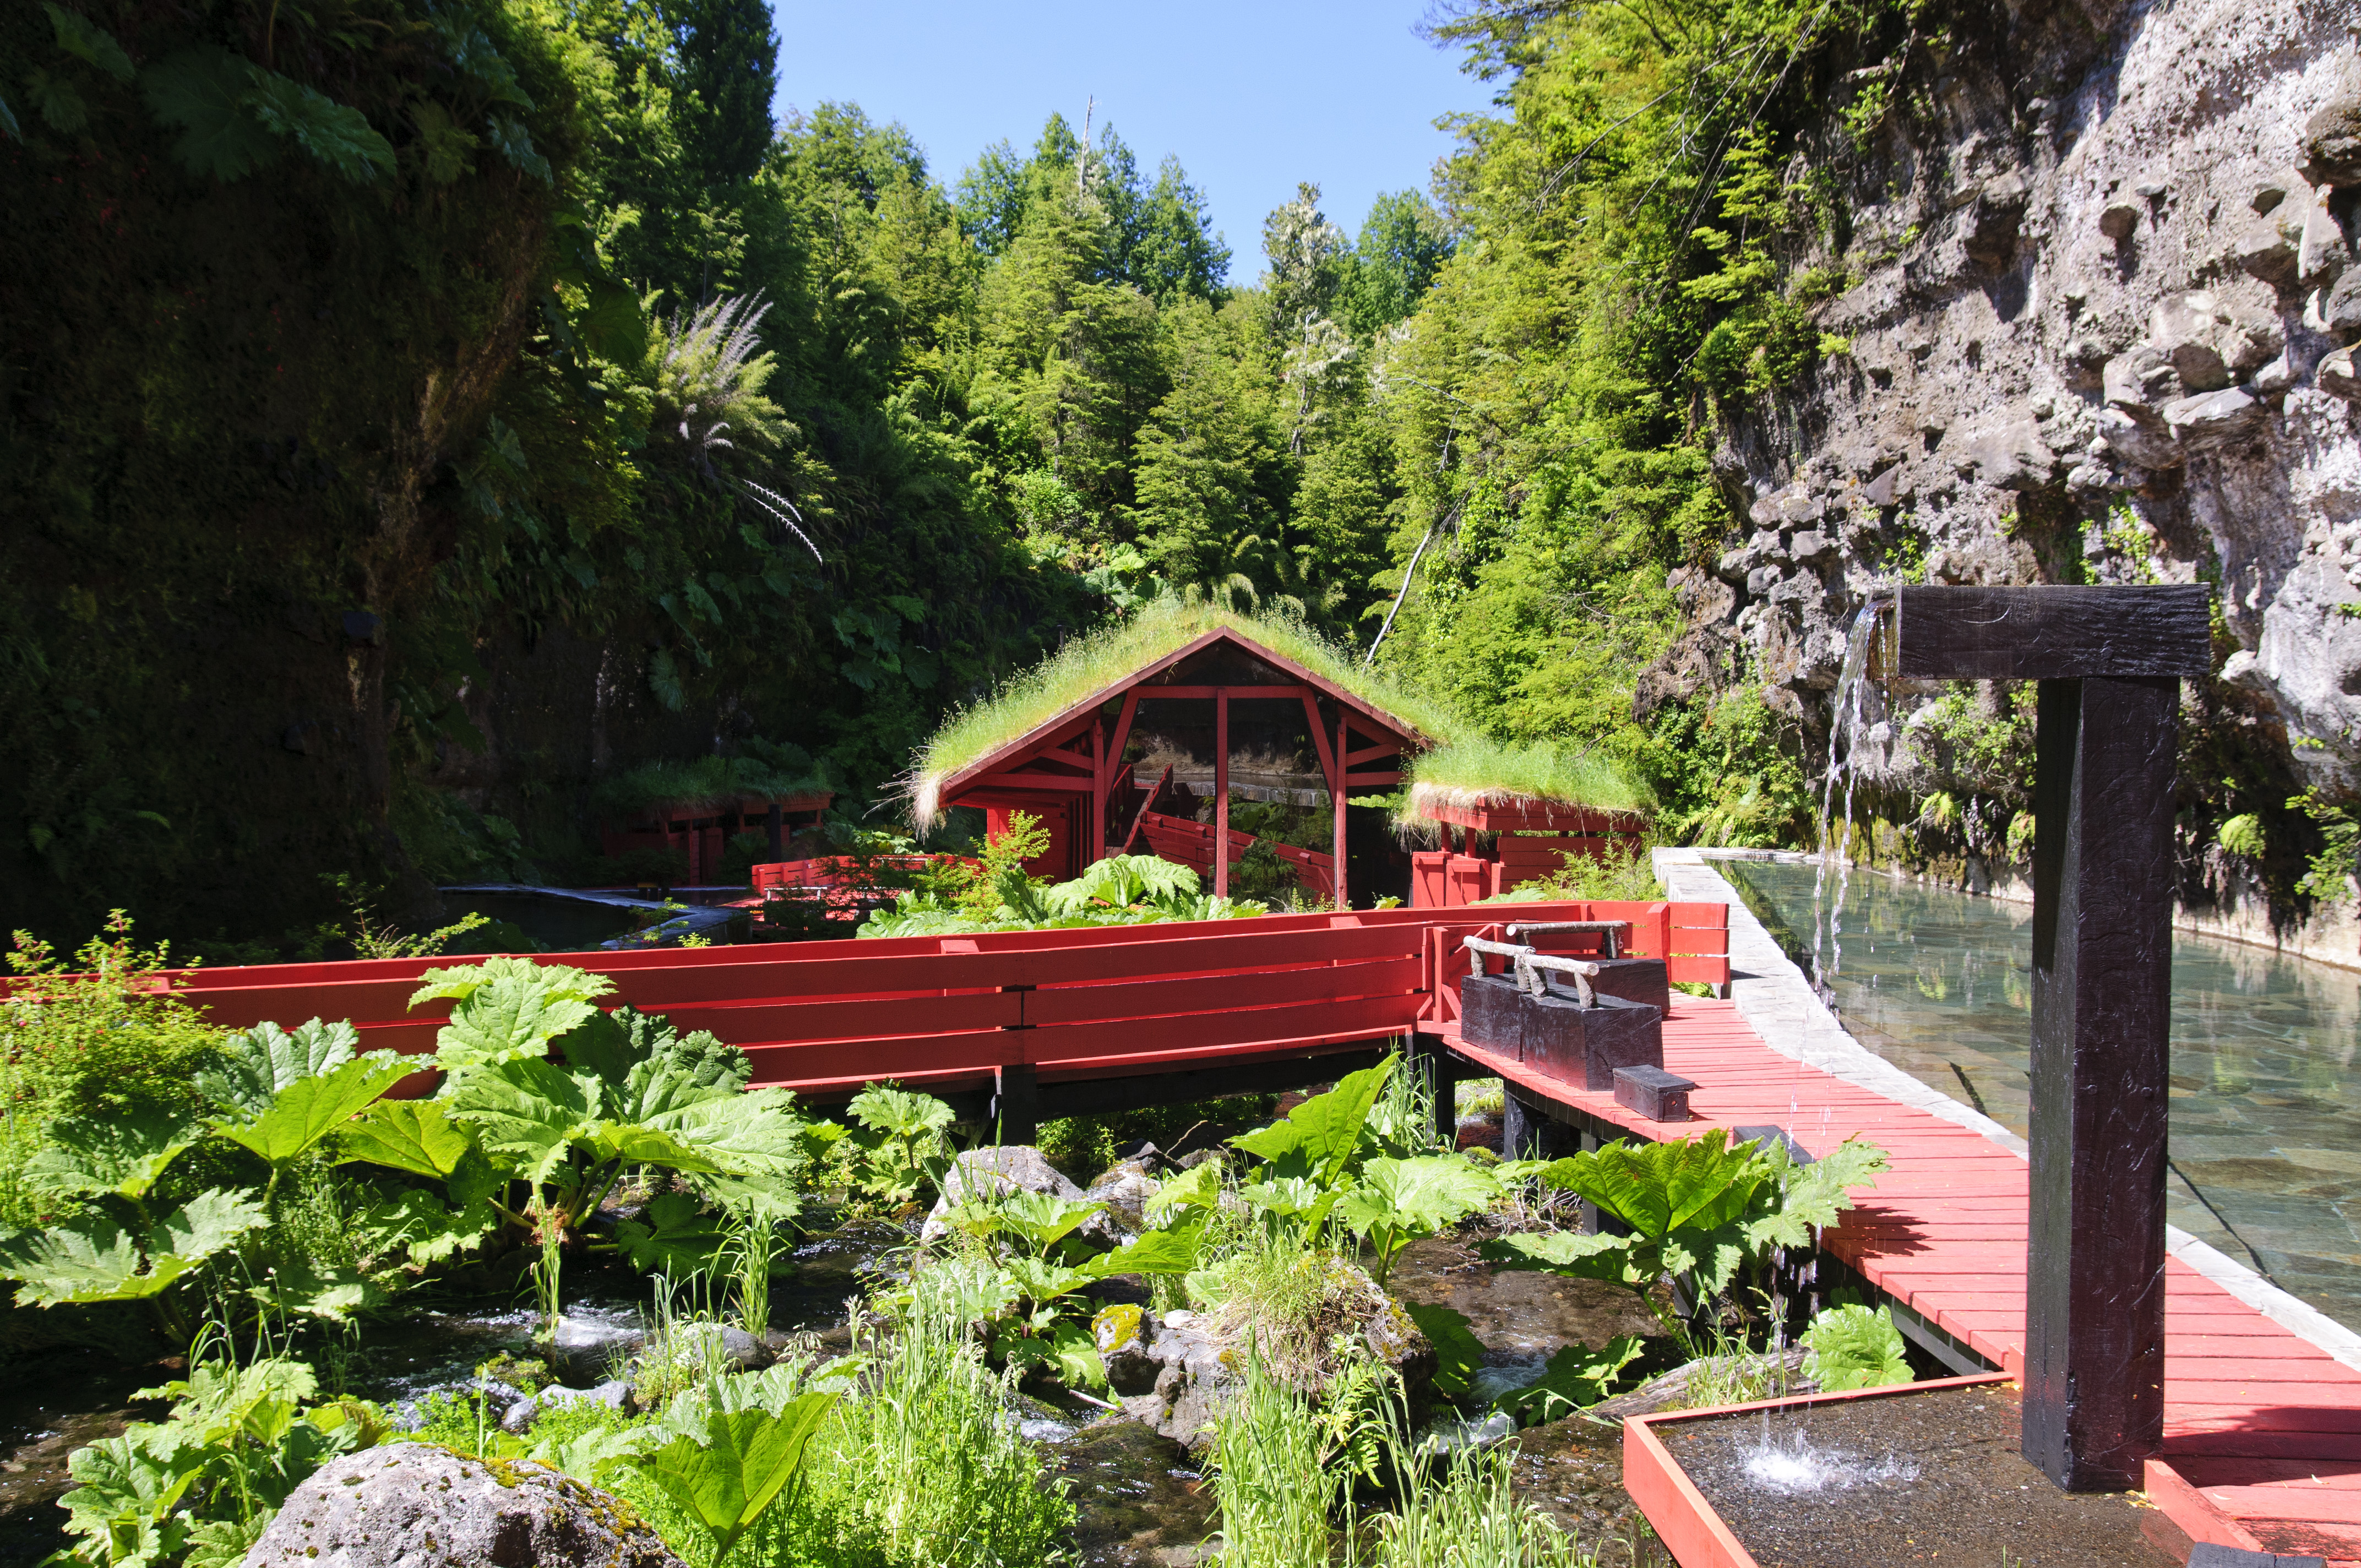
flower, nikon, garden, chile, resort, botanical garden, d300